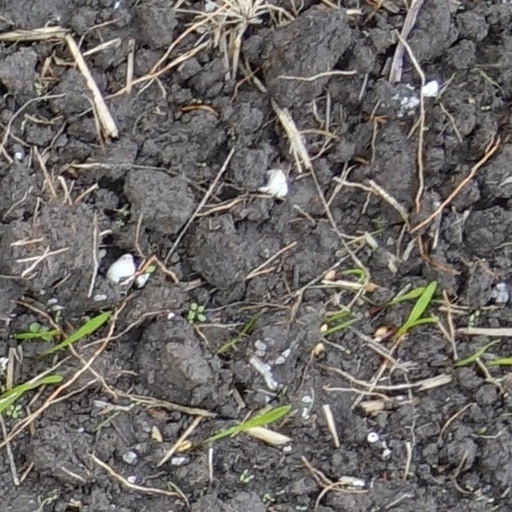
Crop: wheat